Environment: real
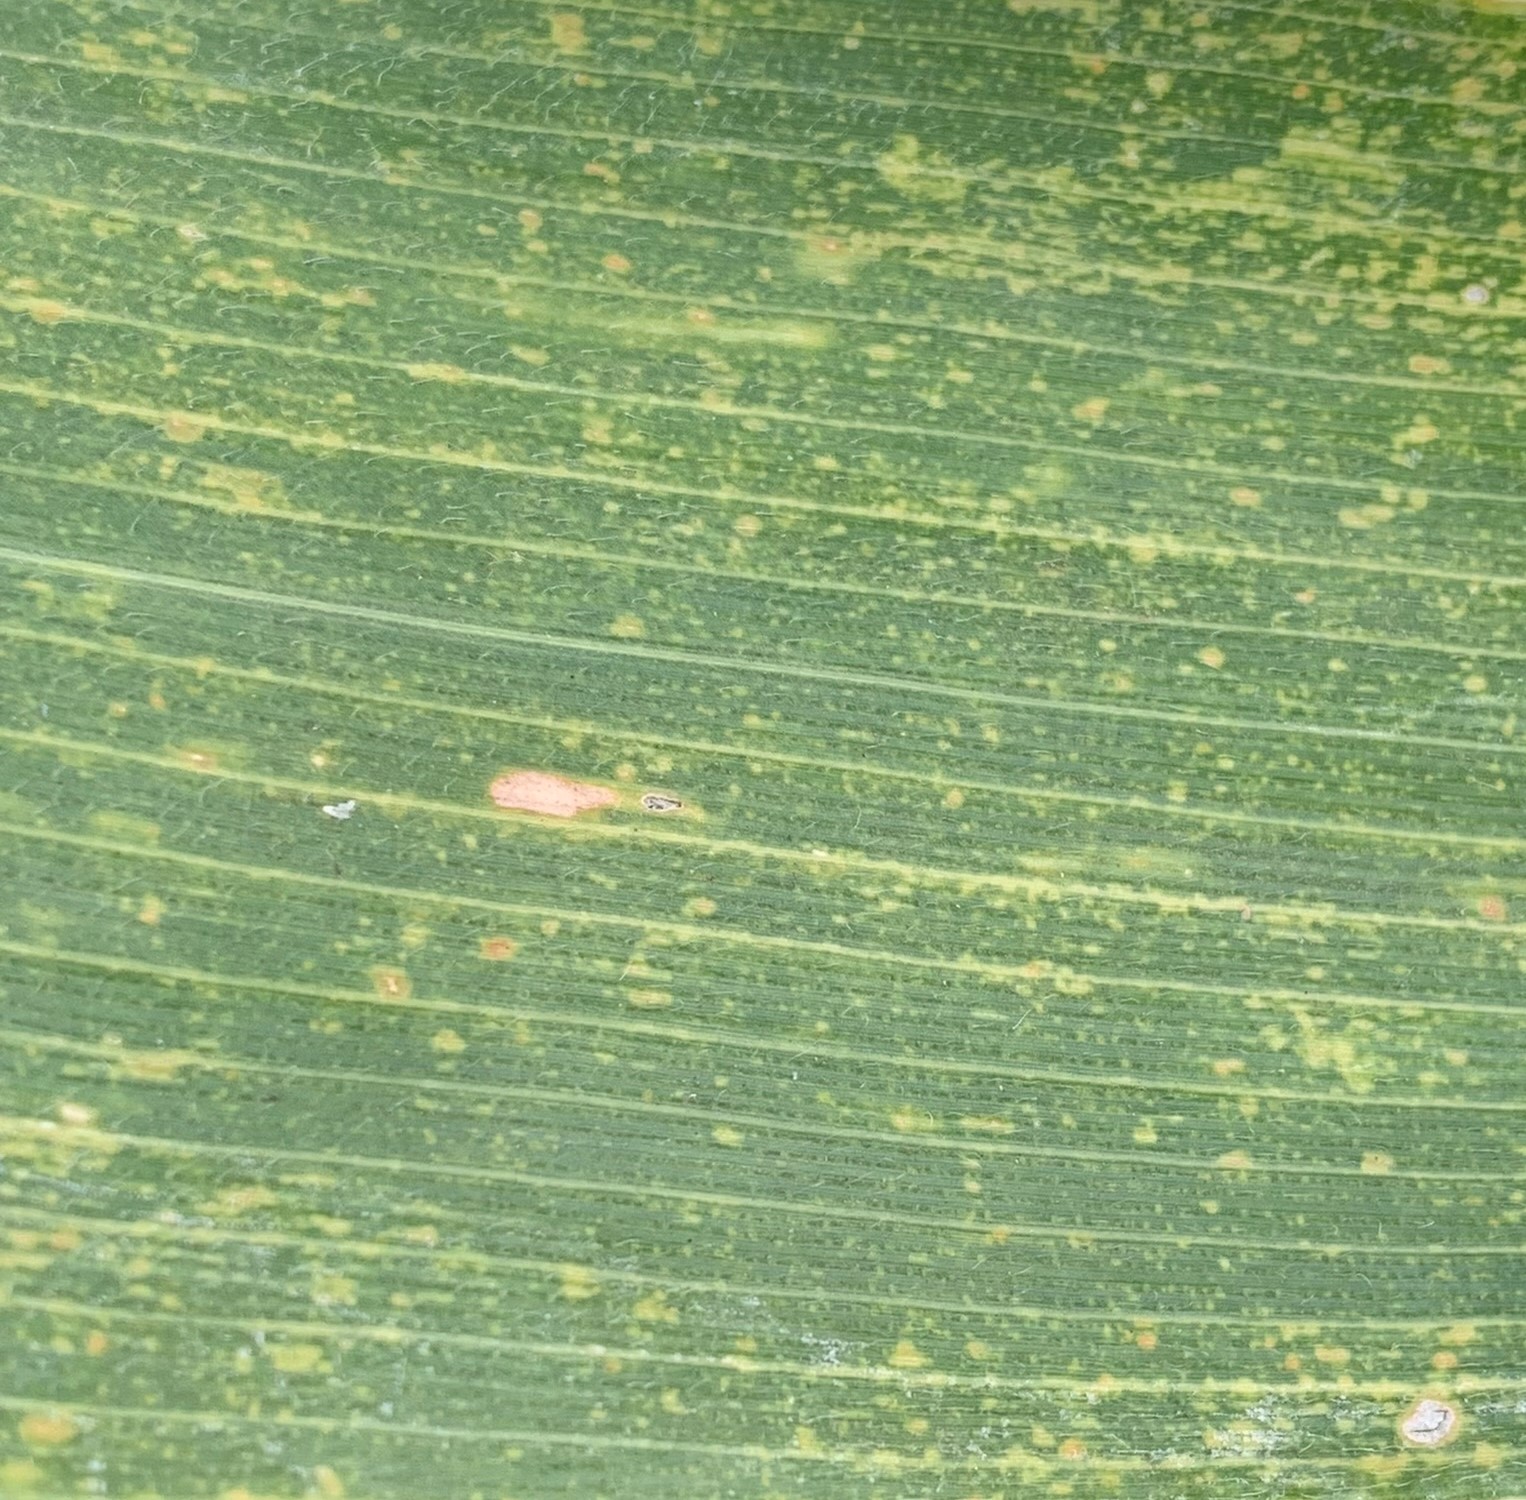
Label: lethal_necrosis